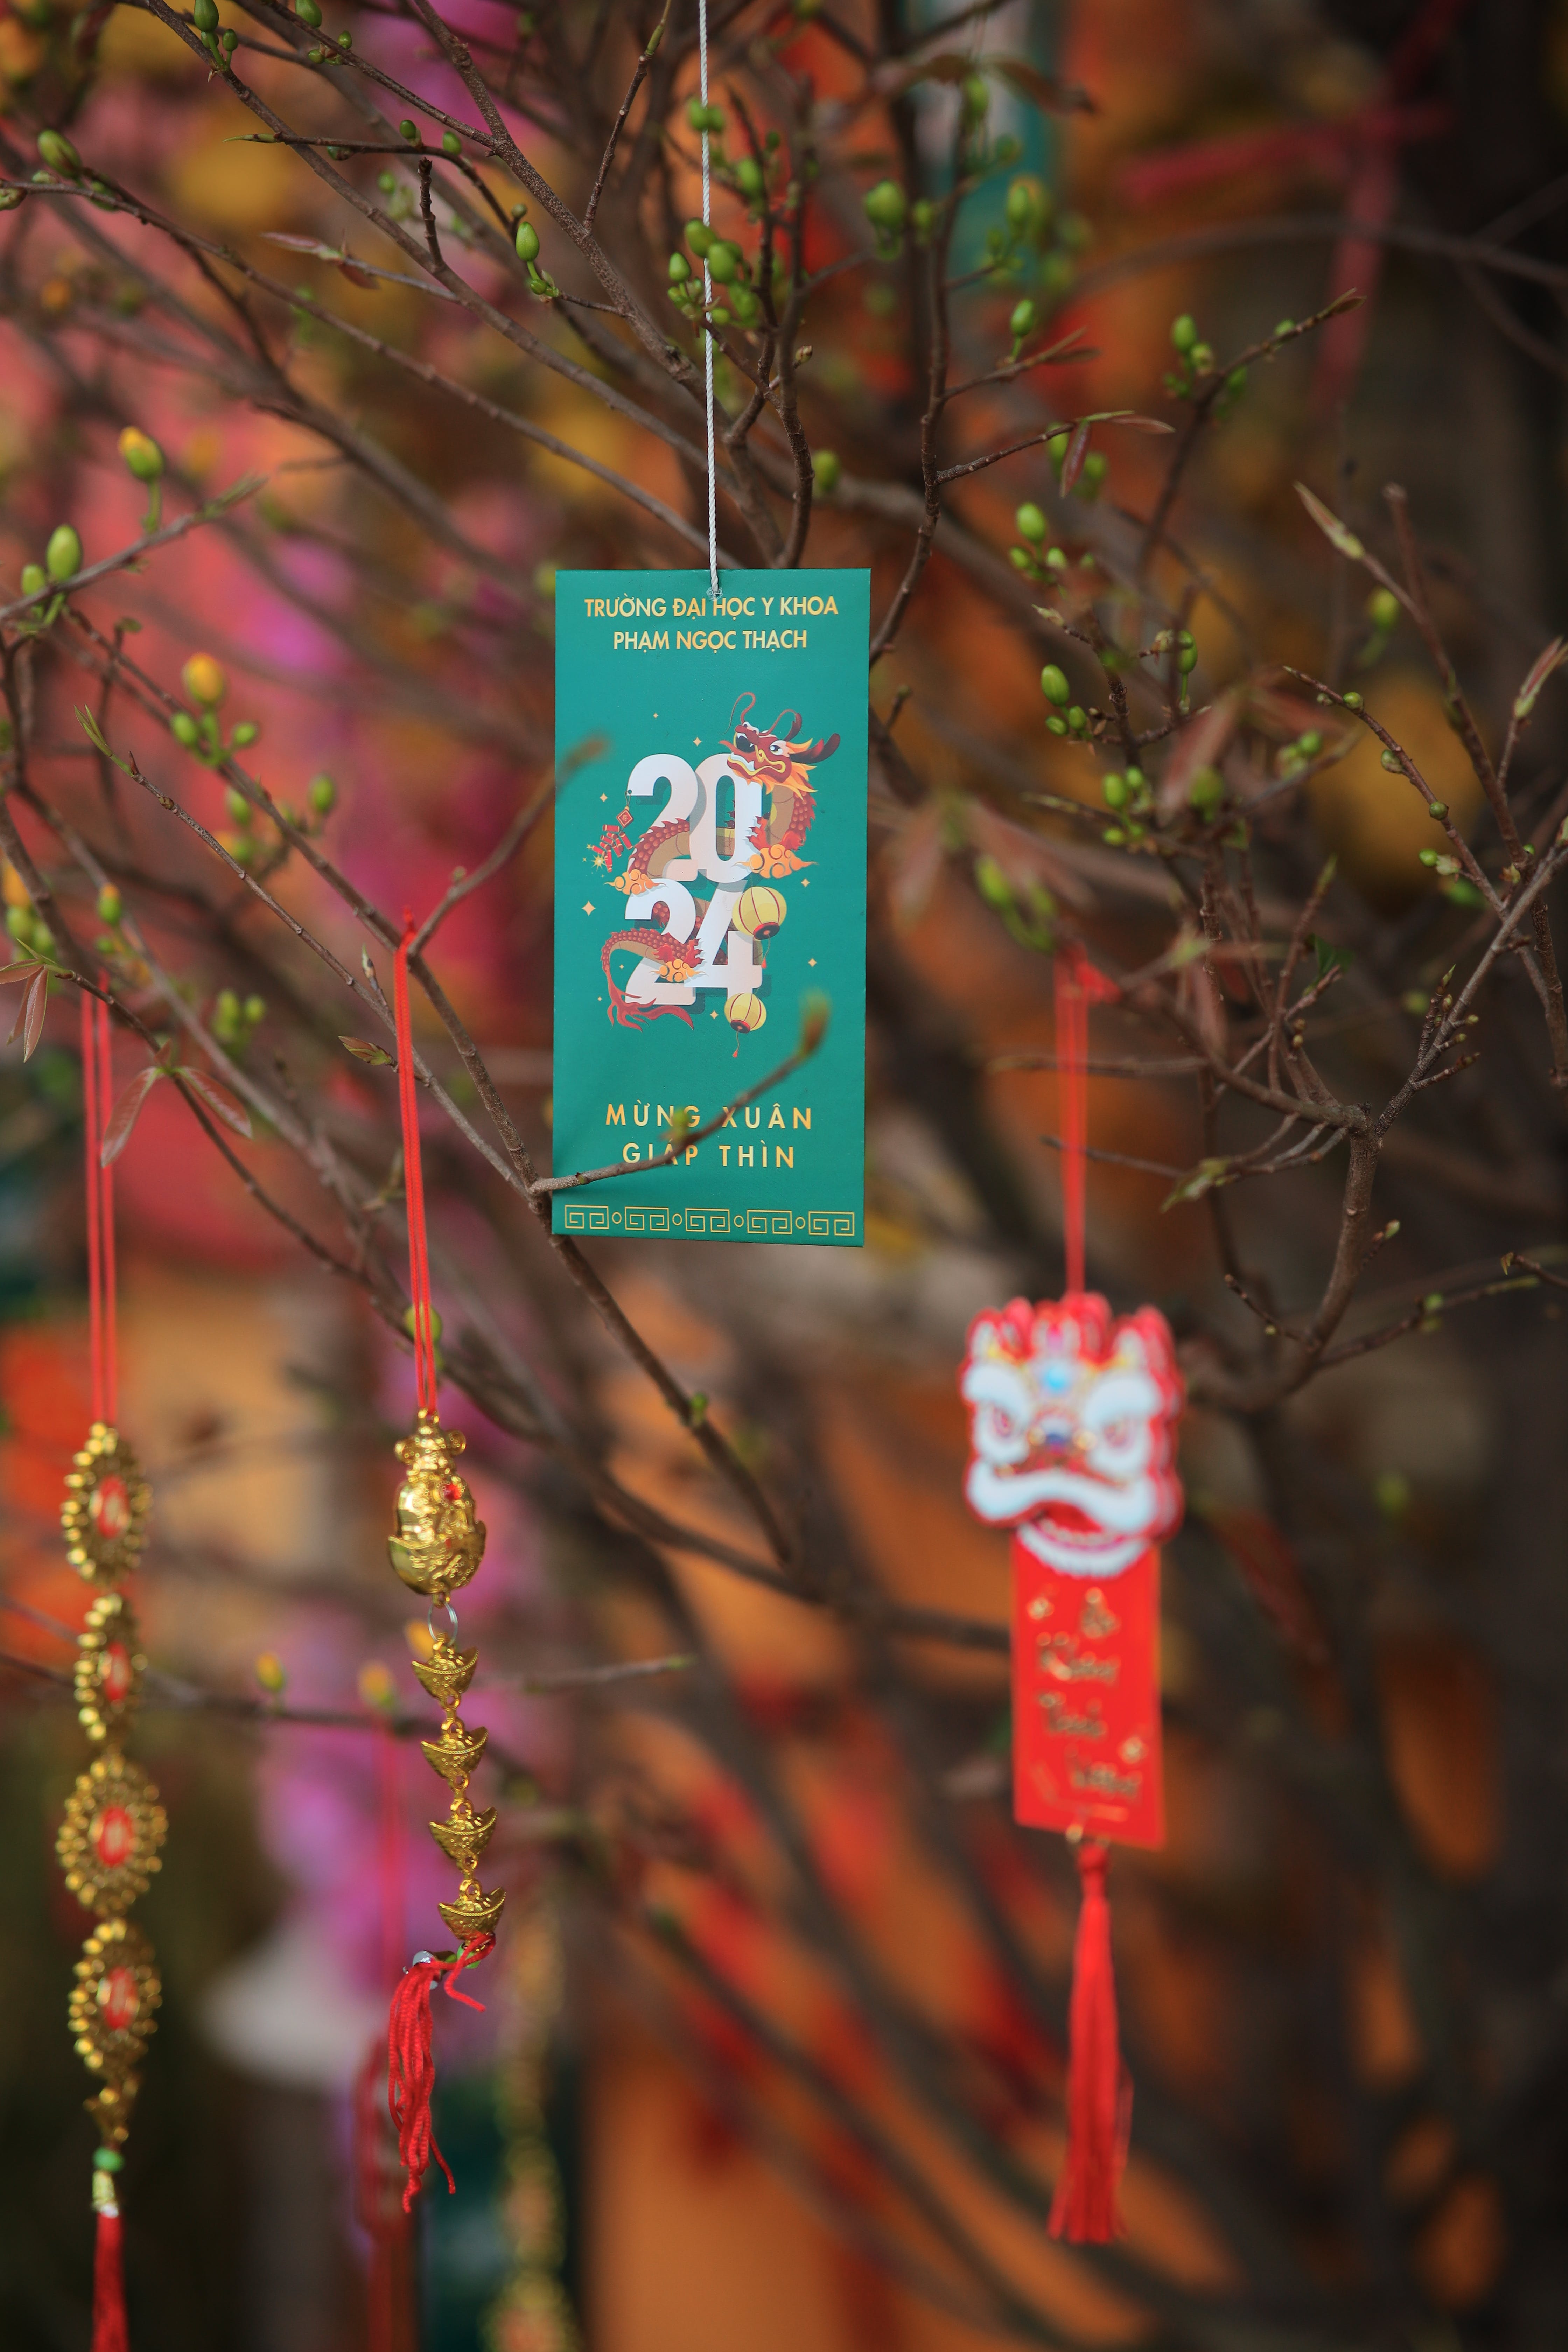
card, leaf, nature, twig, branch, organism, terrestrial plant, vegetation, plant, woody plant, tree, wood, Tints and shades, grass, flowering plant, magenta, forest, darkness, night, deciduous, plant stem, winter, autumn, petal, font, natural material, midnight, trunk, Pedicel